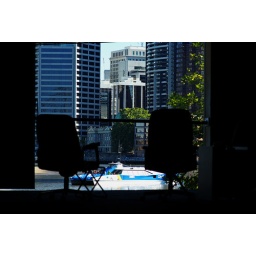
A makeshift smoke/lunch room in an old warehouse on the Brisbane river facing the CBD and a Citycat Ferry on the  river